List of Clemson Tigers in the NFL draft

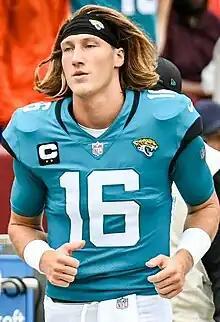
Trevor Lawrence was the first overall selection in the 2021 NFL Draft.

The Clemson Tigers football team of Clemson University has had 280 players drafted into the National Football League (NFL) since the league began holding drafts in 1936. Each NFL franchise seeks to add new players through the annual NFL Draft. The draft rules were last updated in 2009. The team with the worst record the previous year picks first, the next-worst team second, and so on. Teams that did not make the playoffs are ordered by their regular-season record, with any remaining ties broken by strength of schedule. Playoff participants are sequenced after non-playoff teams, based on their round of elimination (wild card, division, conference, and Super Bowl).